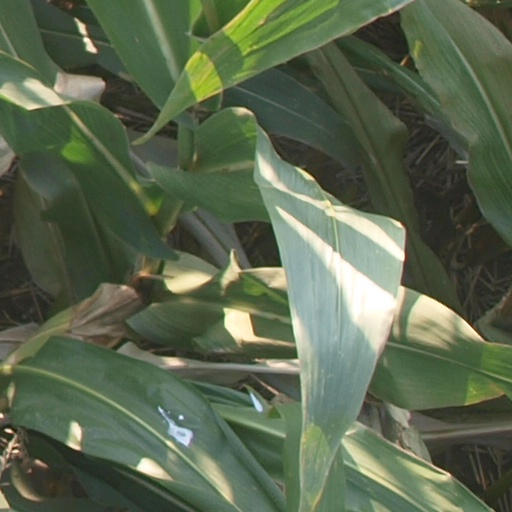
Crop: maize; corn